Parvathipuram Manyam district

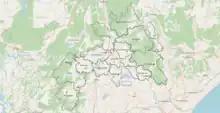
Satellite view of Parvathipuram Manyam district

The district is divided into 2 revenue divisions: Palakonda and Parvathipuram, which are further subdivided into a total of 15 mandals, each headed by a sub-collector.